March Air Reserve Base

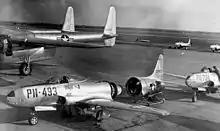
Lockheed F-80s of the 1st Fighter Group, 1949. F-80C "49-493" undergoing maintenance, and F-80B "45-8704" behind it. "45-8704" is now on permanent display at the Aerospace Museum of California, located at the former McClellan AFB, near Sacramento.

Few members of the 1st Fighter Group foresaw subsequent difficulties in the summer of 1946 as they trained with their new jet fighters. The 412th had reported in the summer of 1945 that the P-80 would be well suited for bomber escort, counterair, and ground support. The 1st Fighter Group trained for these and other possible strategic and tactical missions. Pilot inexperience and mechanical difficulties combined to give the P-80 a high accident rate, while parts shortages curtailed operational training. Even so, the 1st Fighter Group maintained a heavy schedule of demonstration flights that served to introduce the fighter to a curious public.